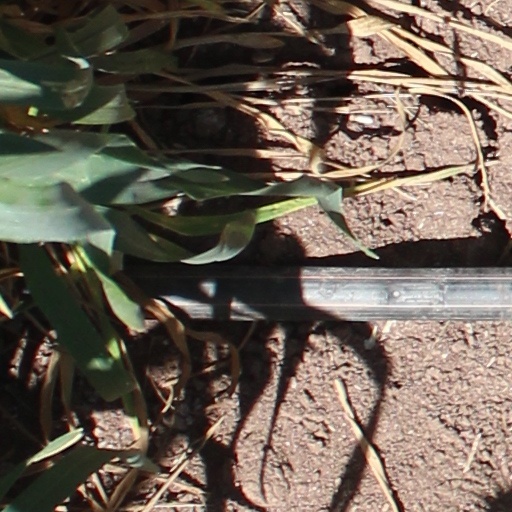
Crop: wheat